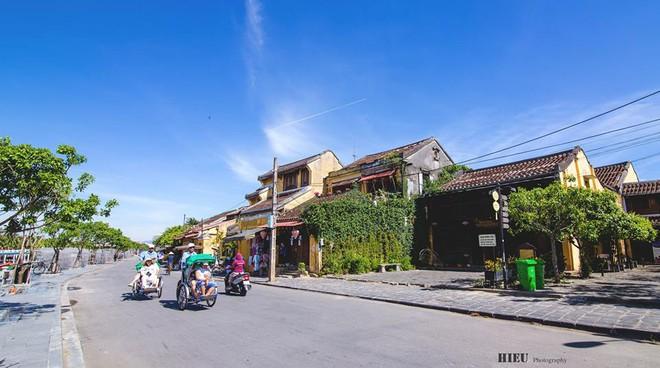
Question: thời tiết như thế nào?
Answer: thời tiết nắng và ít mây